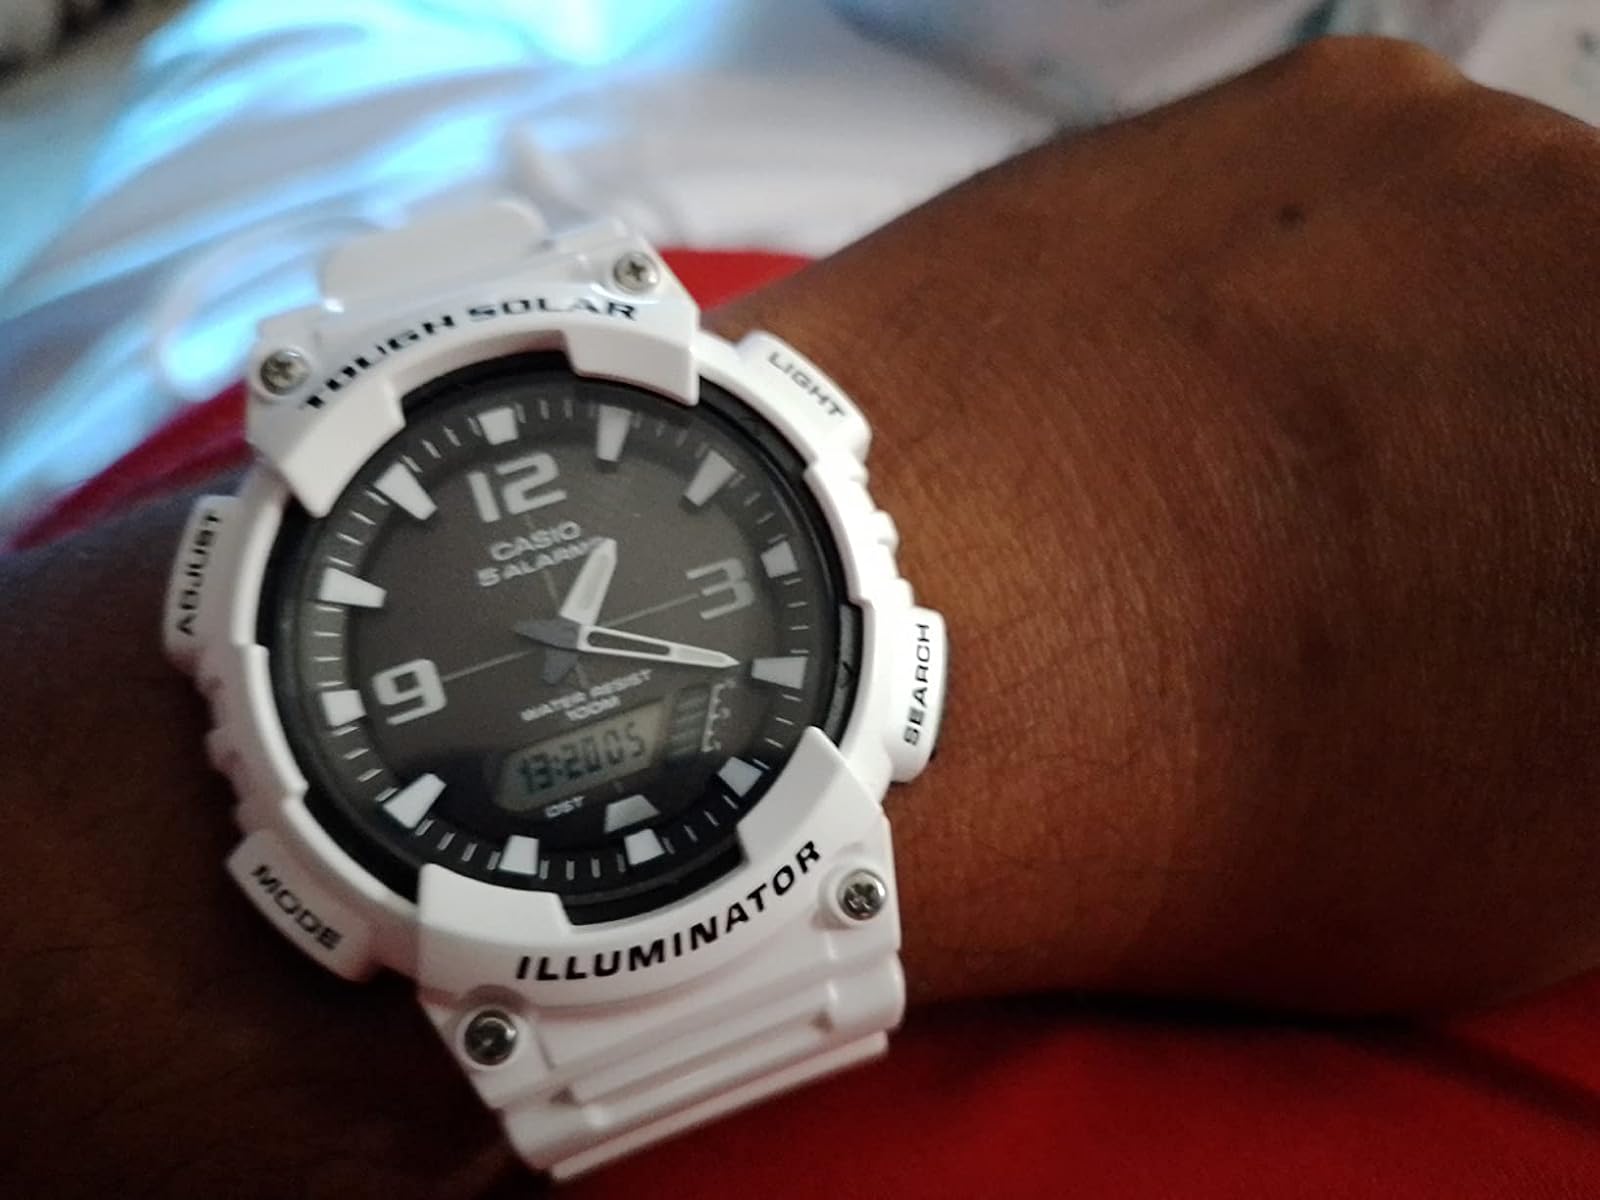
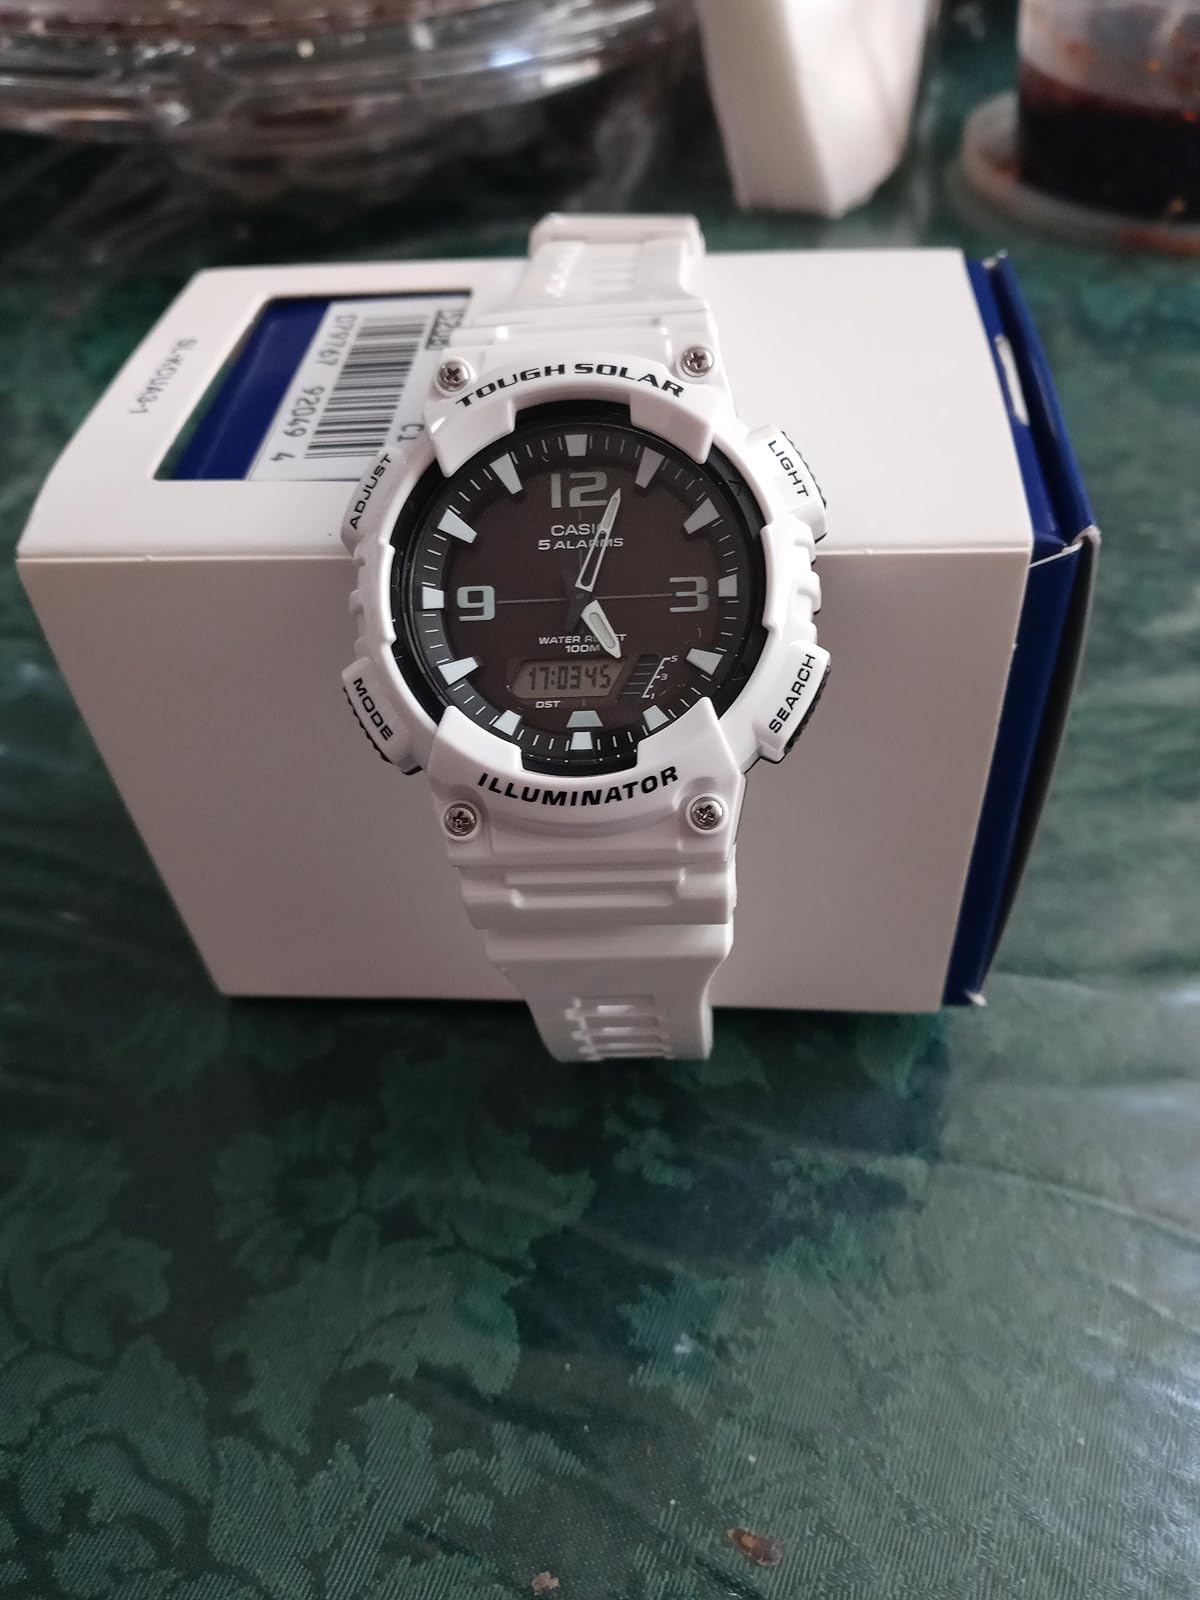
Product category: accessories_watch
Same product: yes